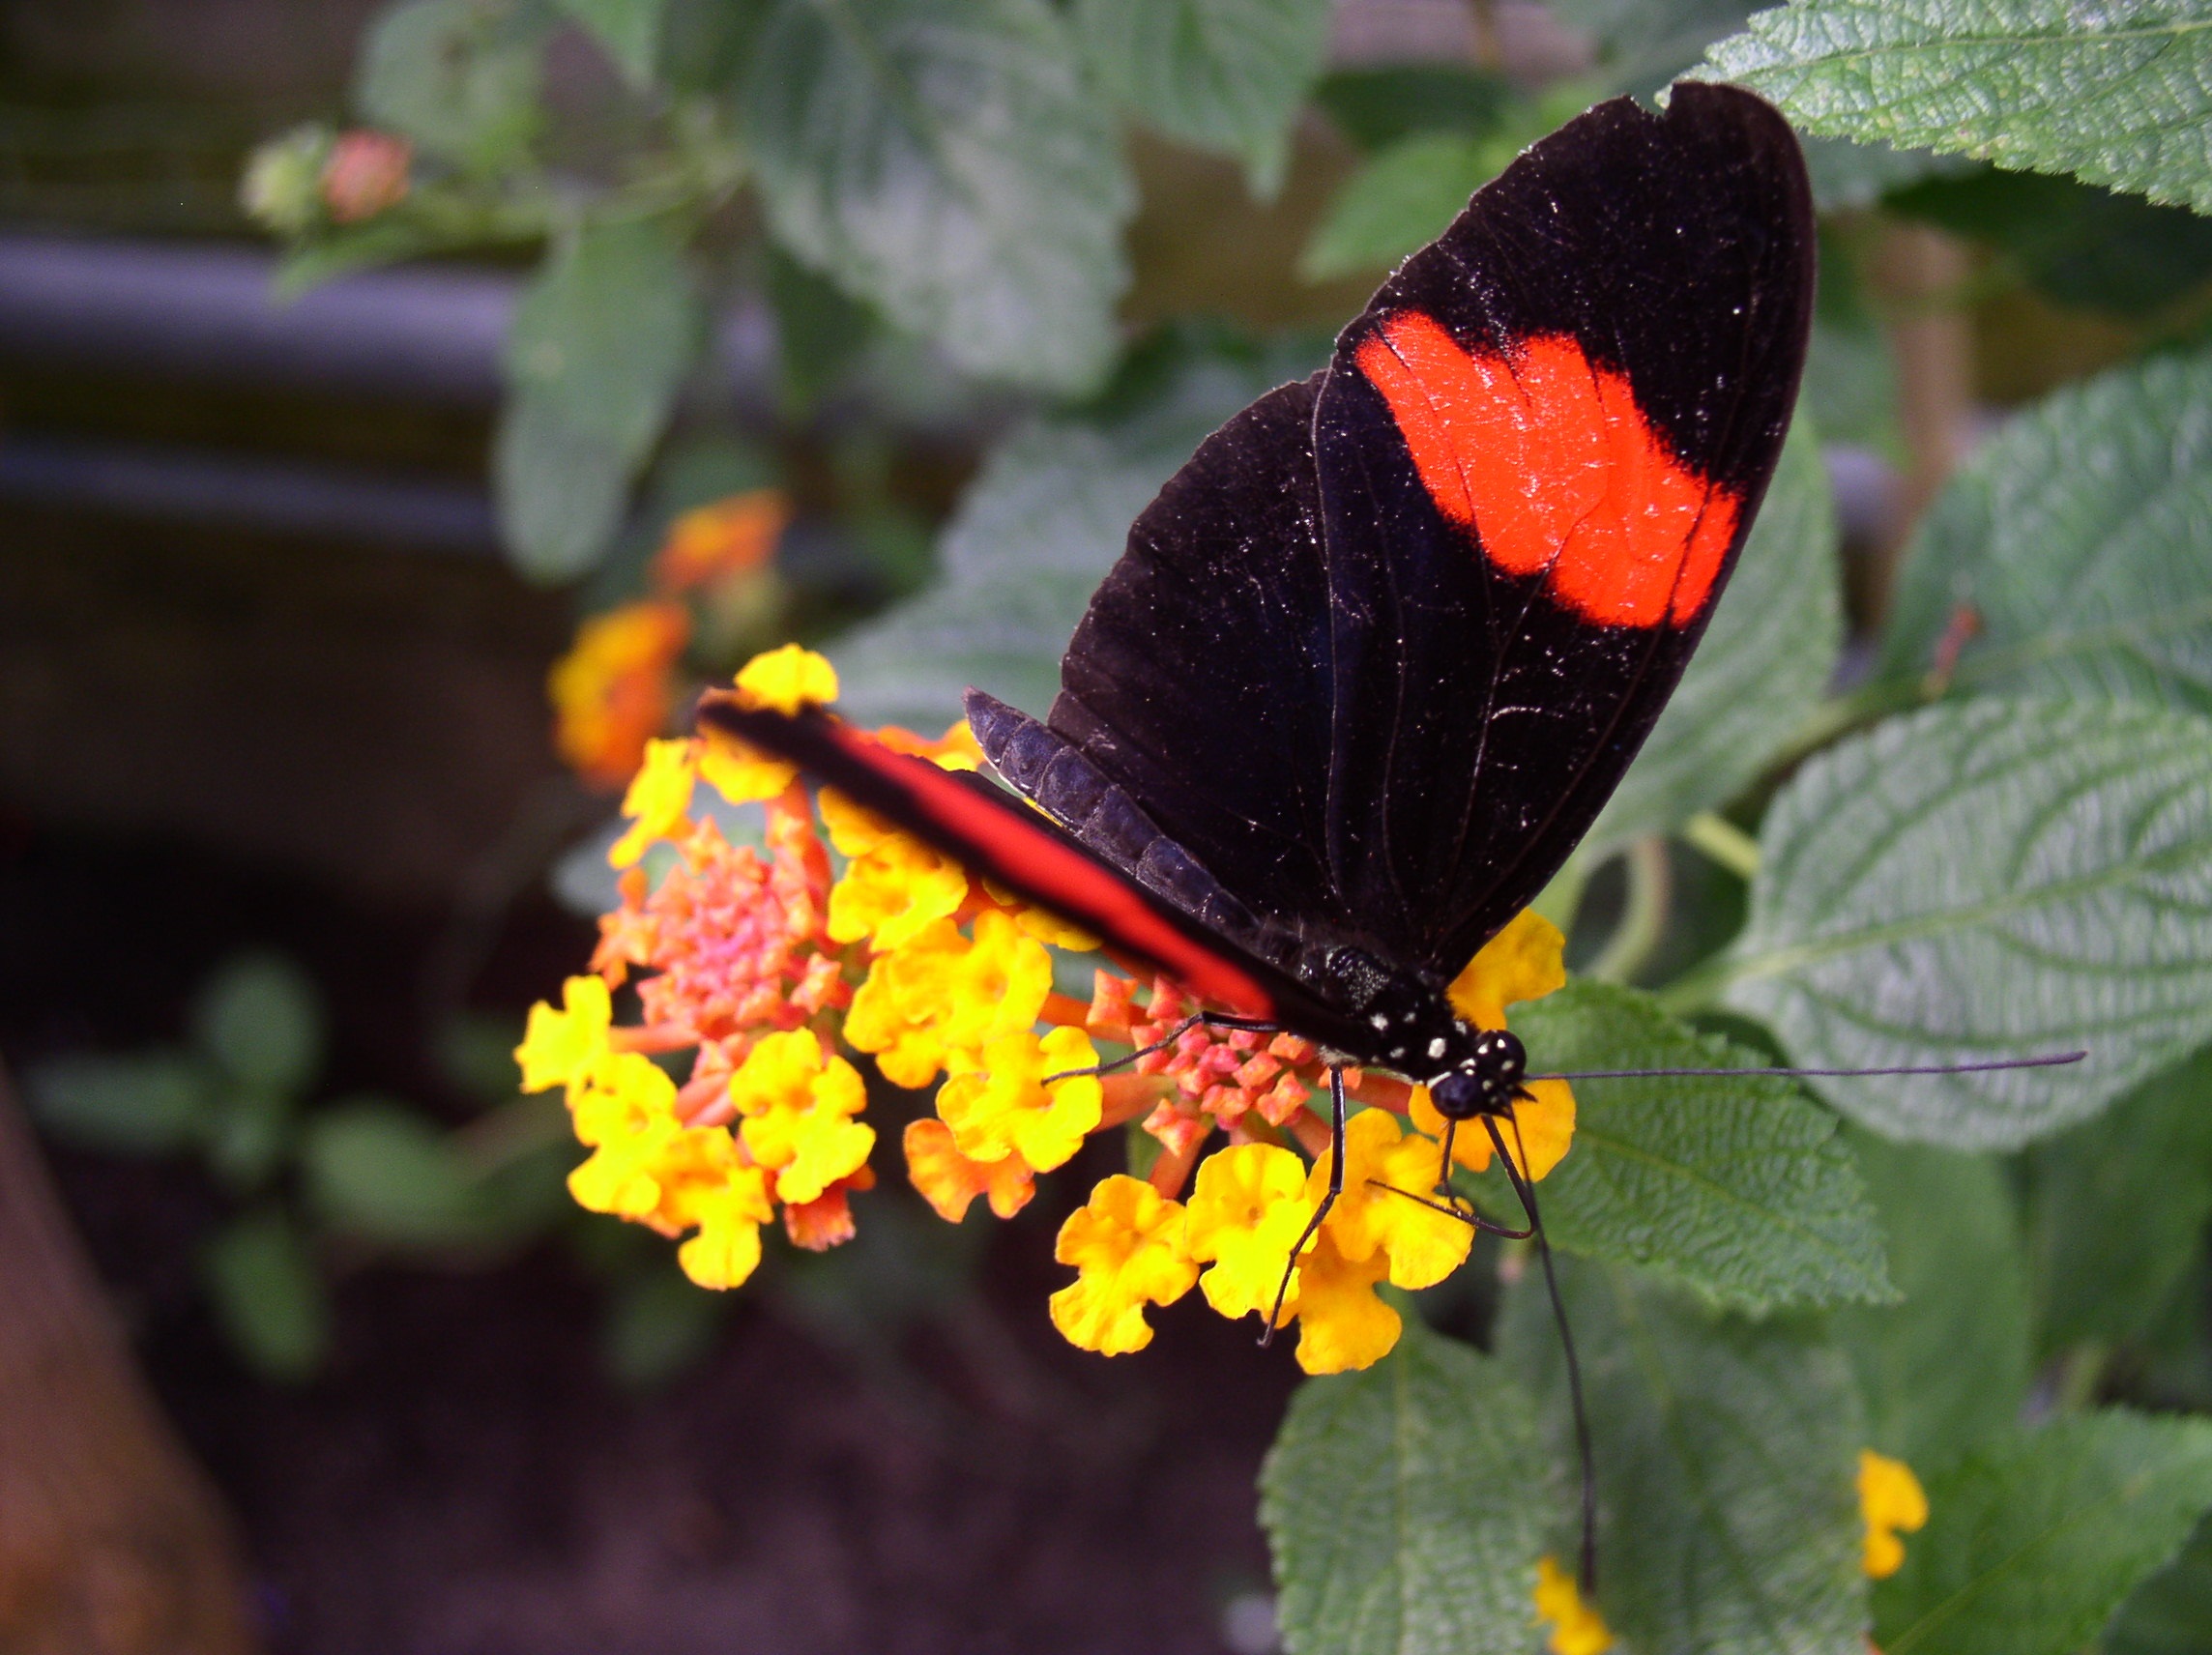
nature, flower, petal, insect, butterfly, flora, fauna, invertebrate, close up, monarch butterfly, nectar, more, macro photography, arthropod, hamm, ruhr area, local recreation, pollinator, industrial park, maximilian park, annual plant, moths and butterflies